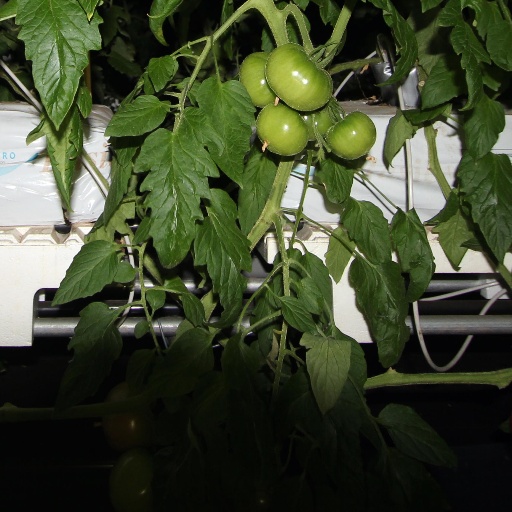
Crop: tomato